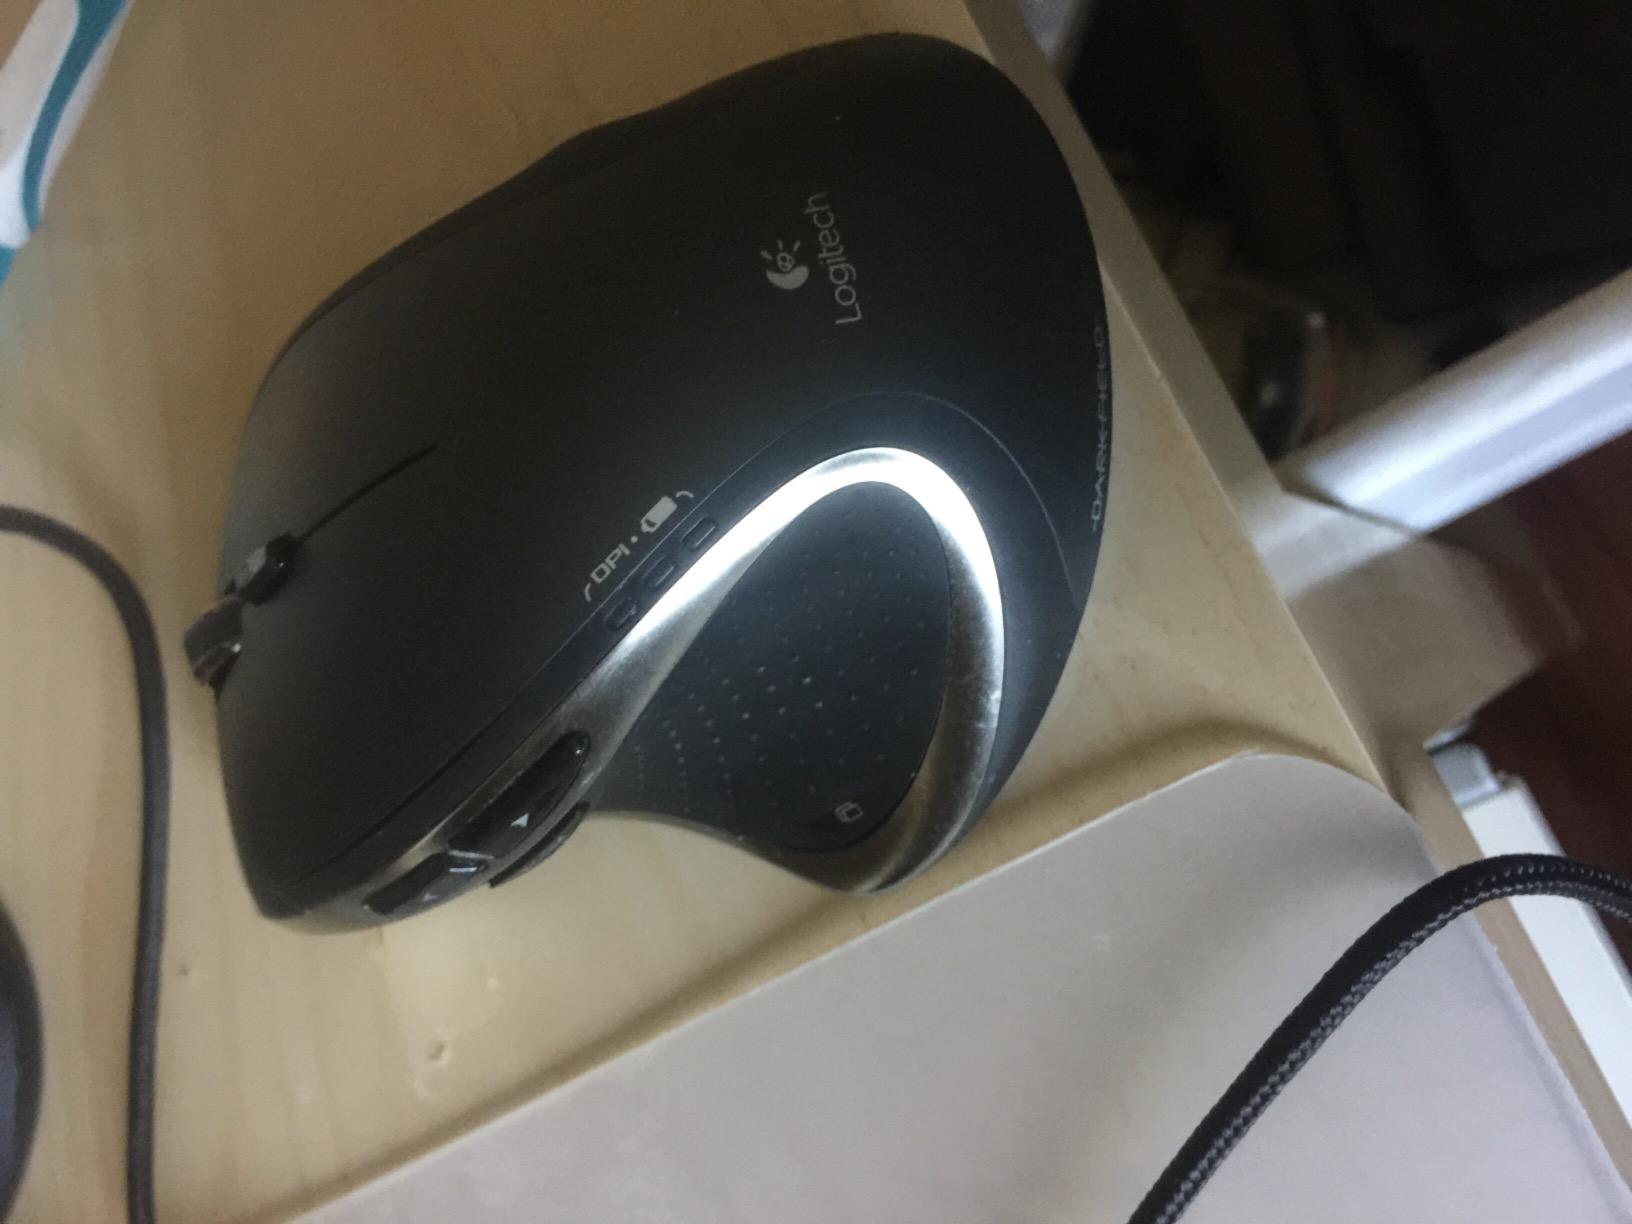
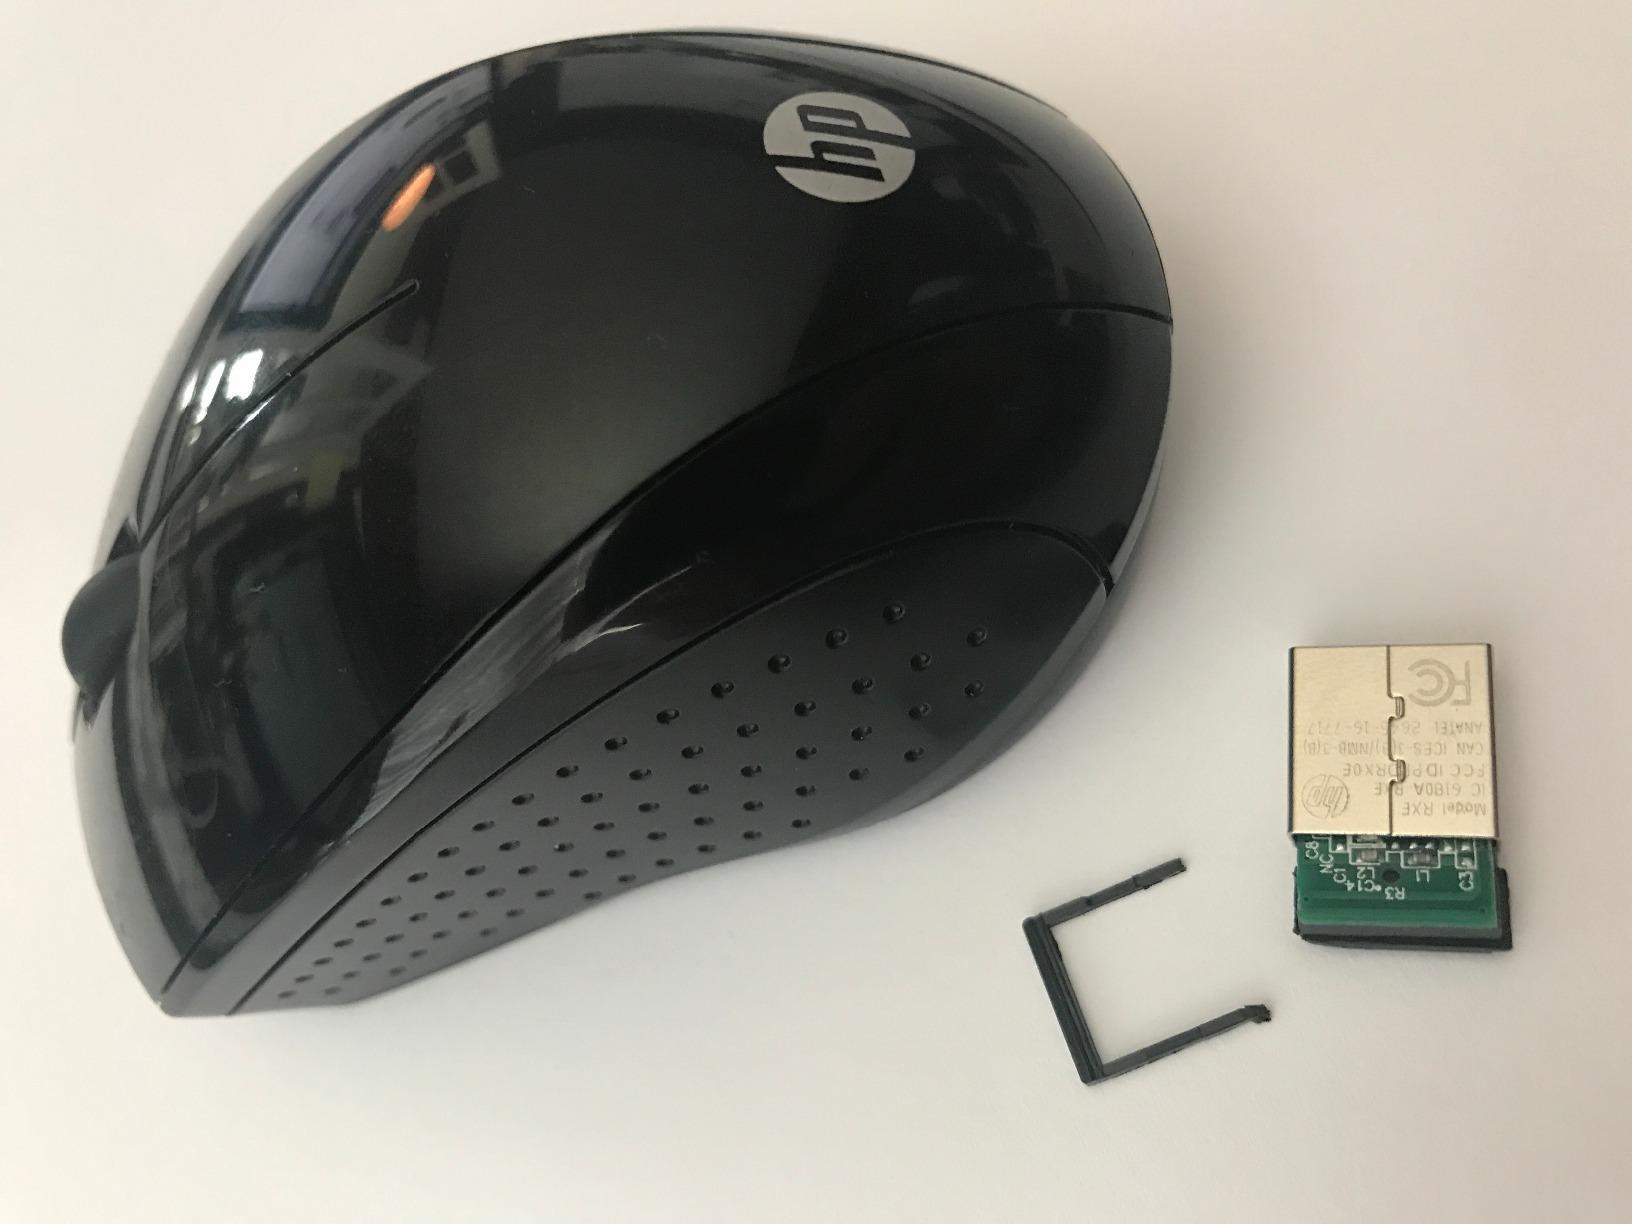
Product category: mouse
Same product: no